Dejzi

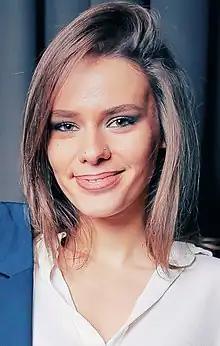
Dejzi, 2017

Diellza Krasniqi (born 10 September 1993), better known by her artistic name Dejzi, is a fashion designer from Kosovo.